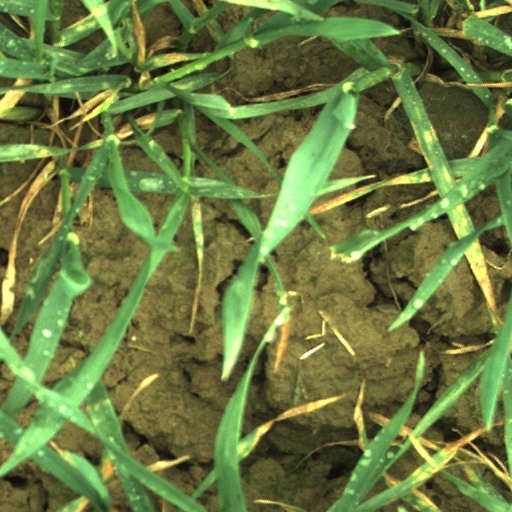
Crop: wheat